Timber framing

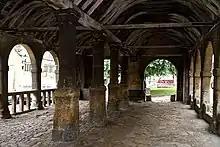
Interior of a two-aisled market hall, Chipping Campden, Gloucestershire, England

A cruck is a pair of crooked or curved timbers which form a bent (U.S.) or crossframe (UK); the individual timbers are each called a blade. More than 4,000 cruck frame buildings have been recorded in the UK. Several types of cruck frames are used; more information follows in English style below and at the main article Cruck.